SPE Certified

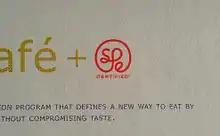
Photo of the SPE Certified seal on a menu in a restaurant in New York City in 2013

SPE Certification is a foodservice industry standard aimed at enhancing the nutritional quality of meals, without compromising the taste. SPE stands for “Sanitas per Escam” in Latin; its English translation is literally “Health Through Food.” The certification program’s core principles include increasing the consumption of fruits, vegetables, legumes and whole grains, as well as reducing intake of saturated fats, added sugars and salt.